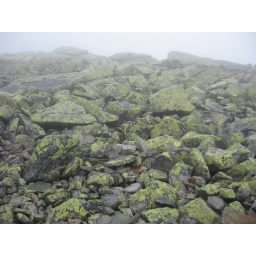
The entire mountain was a pile of rocks covered in lichen. Nothing else lived up here.